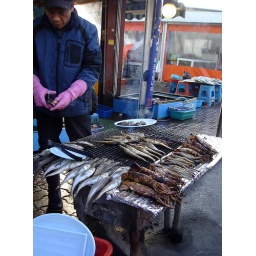
There's one street near the seafood market with stall after stall of grilled fish. It smelled delicious!